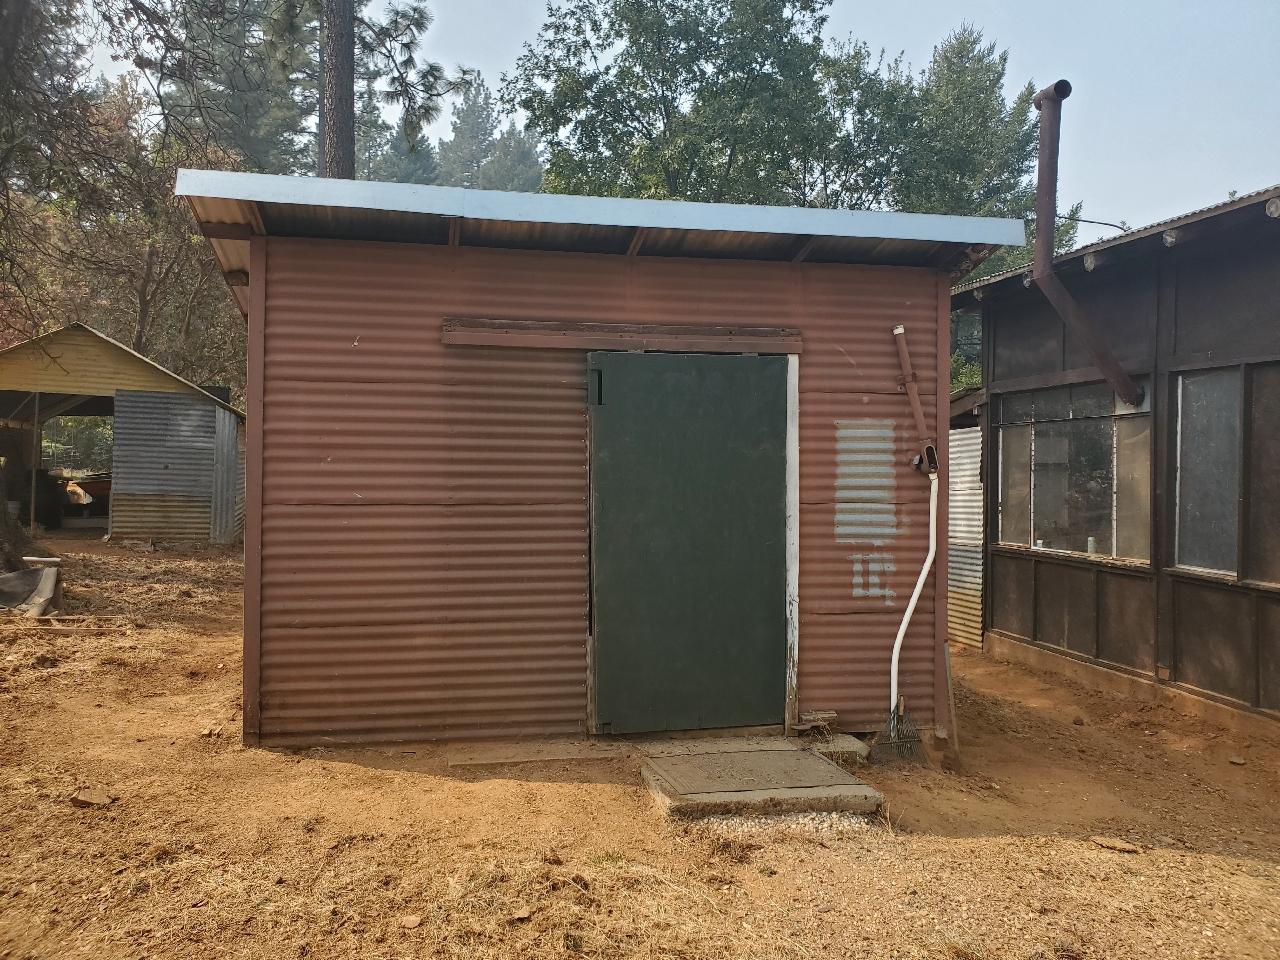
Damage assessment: no_damage